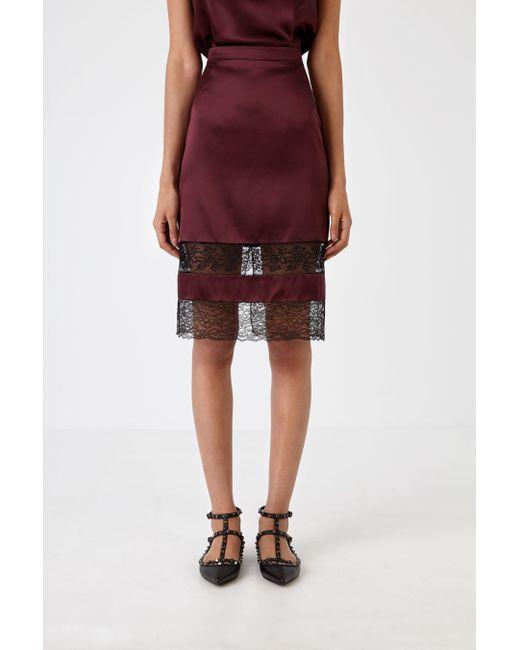
lila shorts mit spitze unten für frauen